Ursula (The Little Mermaid)

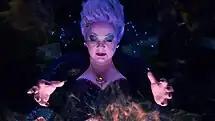
In Disney's 2023 live-action remake of "The Little Mermaid", Ursula was played by Melissa McCarthy.

Ursula appears in "The Little Mermaid" (2023), portrayed by Melissa McCarthy, while Jessica Alexander portrays her human form Vanessa. Similar to the Broadway musical, this version is the estranged younger sister of King Triton and Ariel's aunt.